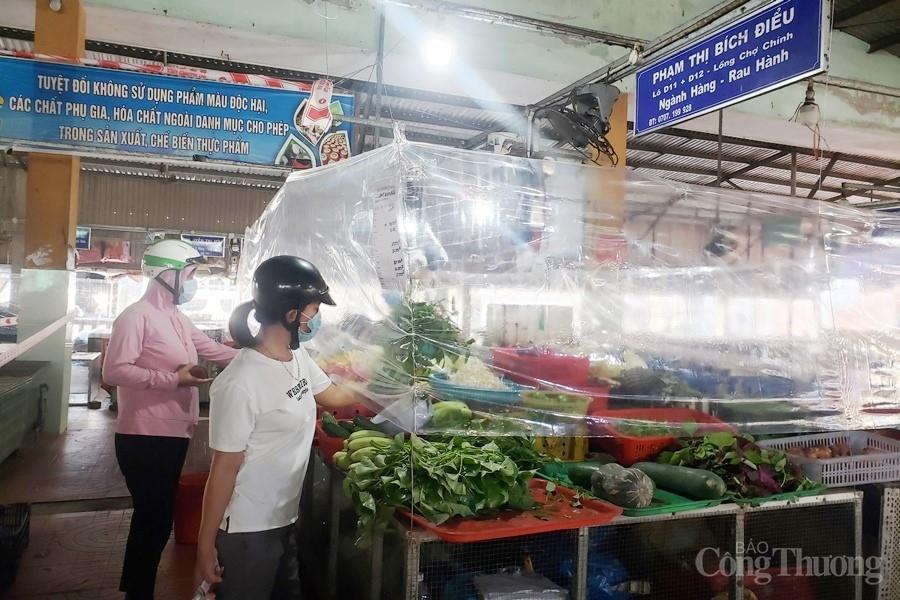
hai người phụ nữ đang đứng ở một quầy hàng bán rau